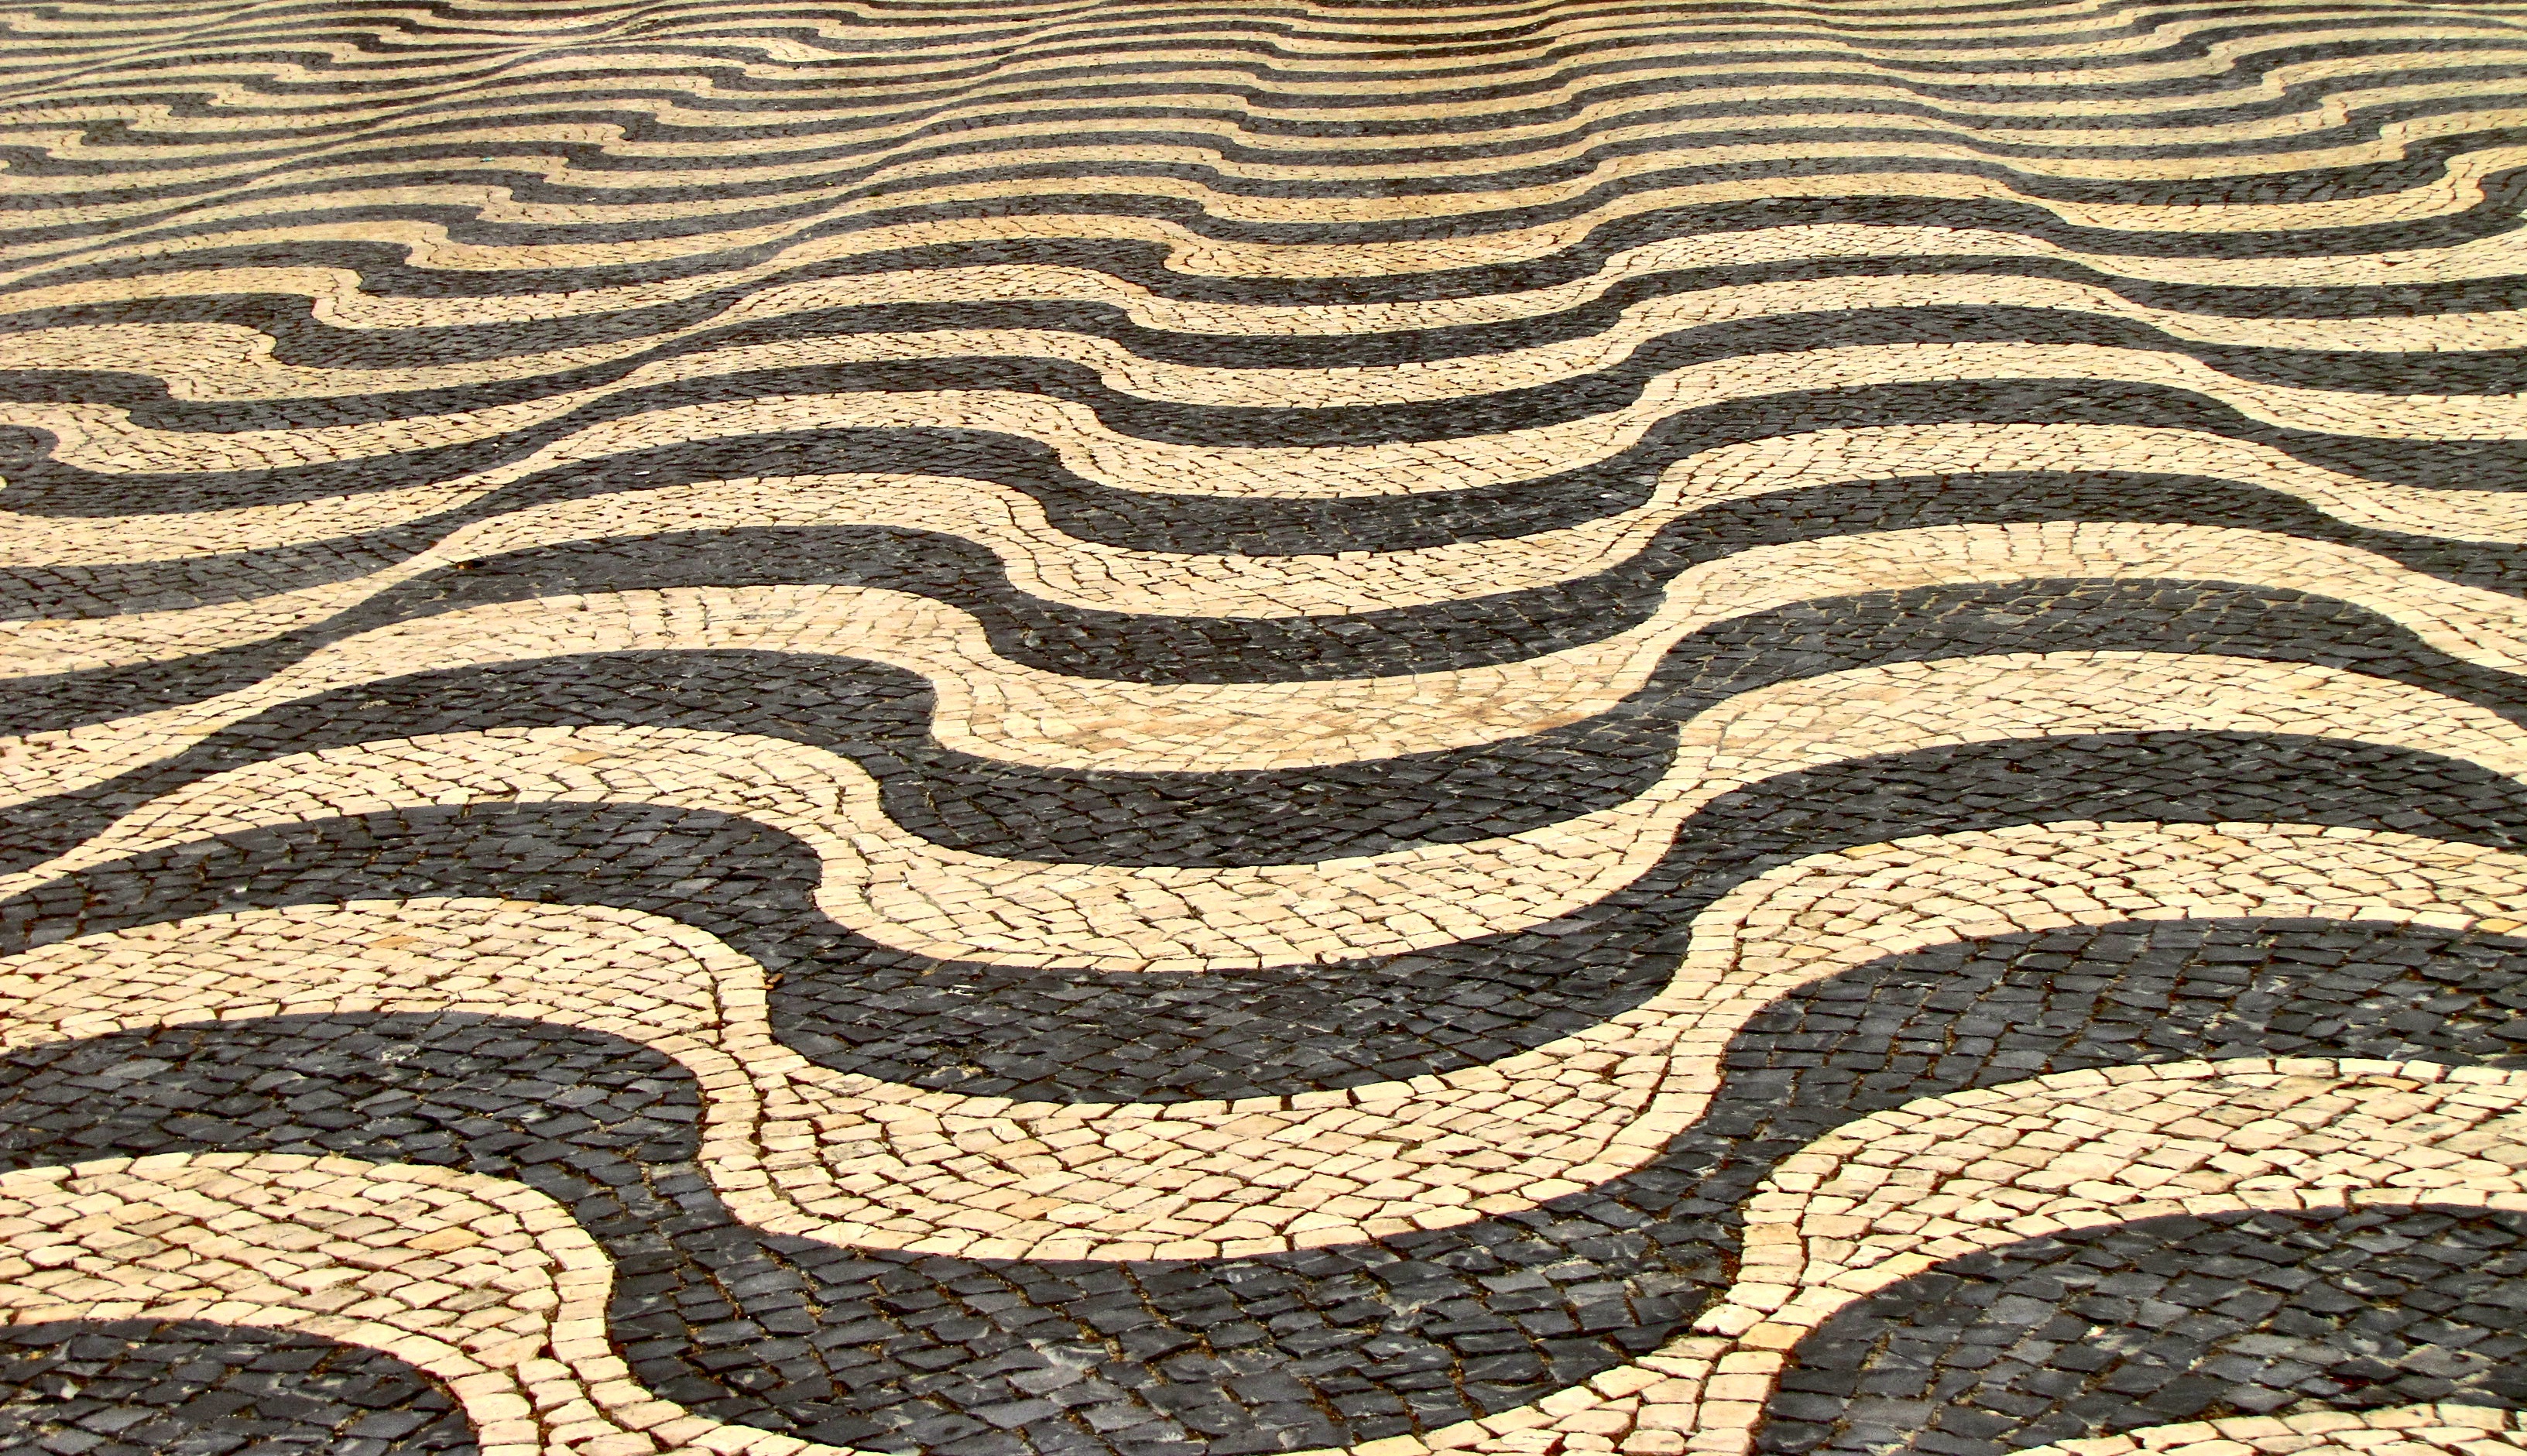
sand, creative, bridge, floor, view, city, pavement, pattern, line, soil, zebra, old town, art, design, details, portugal, illusion, history, carpet, style, area, traditional, cascais, paving stone, flooring, on the street, road surface, outdoor structure